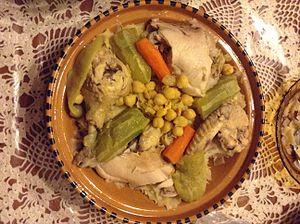
La trida est un plat traditionnel originaire du nord-est algérien. Elle est préparée à base de pâtes très fines et carrées faites artisanalement, de poulet, de boulettes de viande, de pois chiches et d'œufs durs, le tout accompagné d'une sauce blanche.